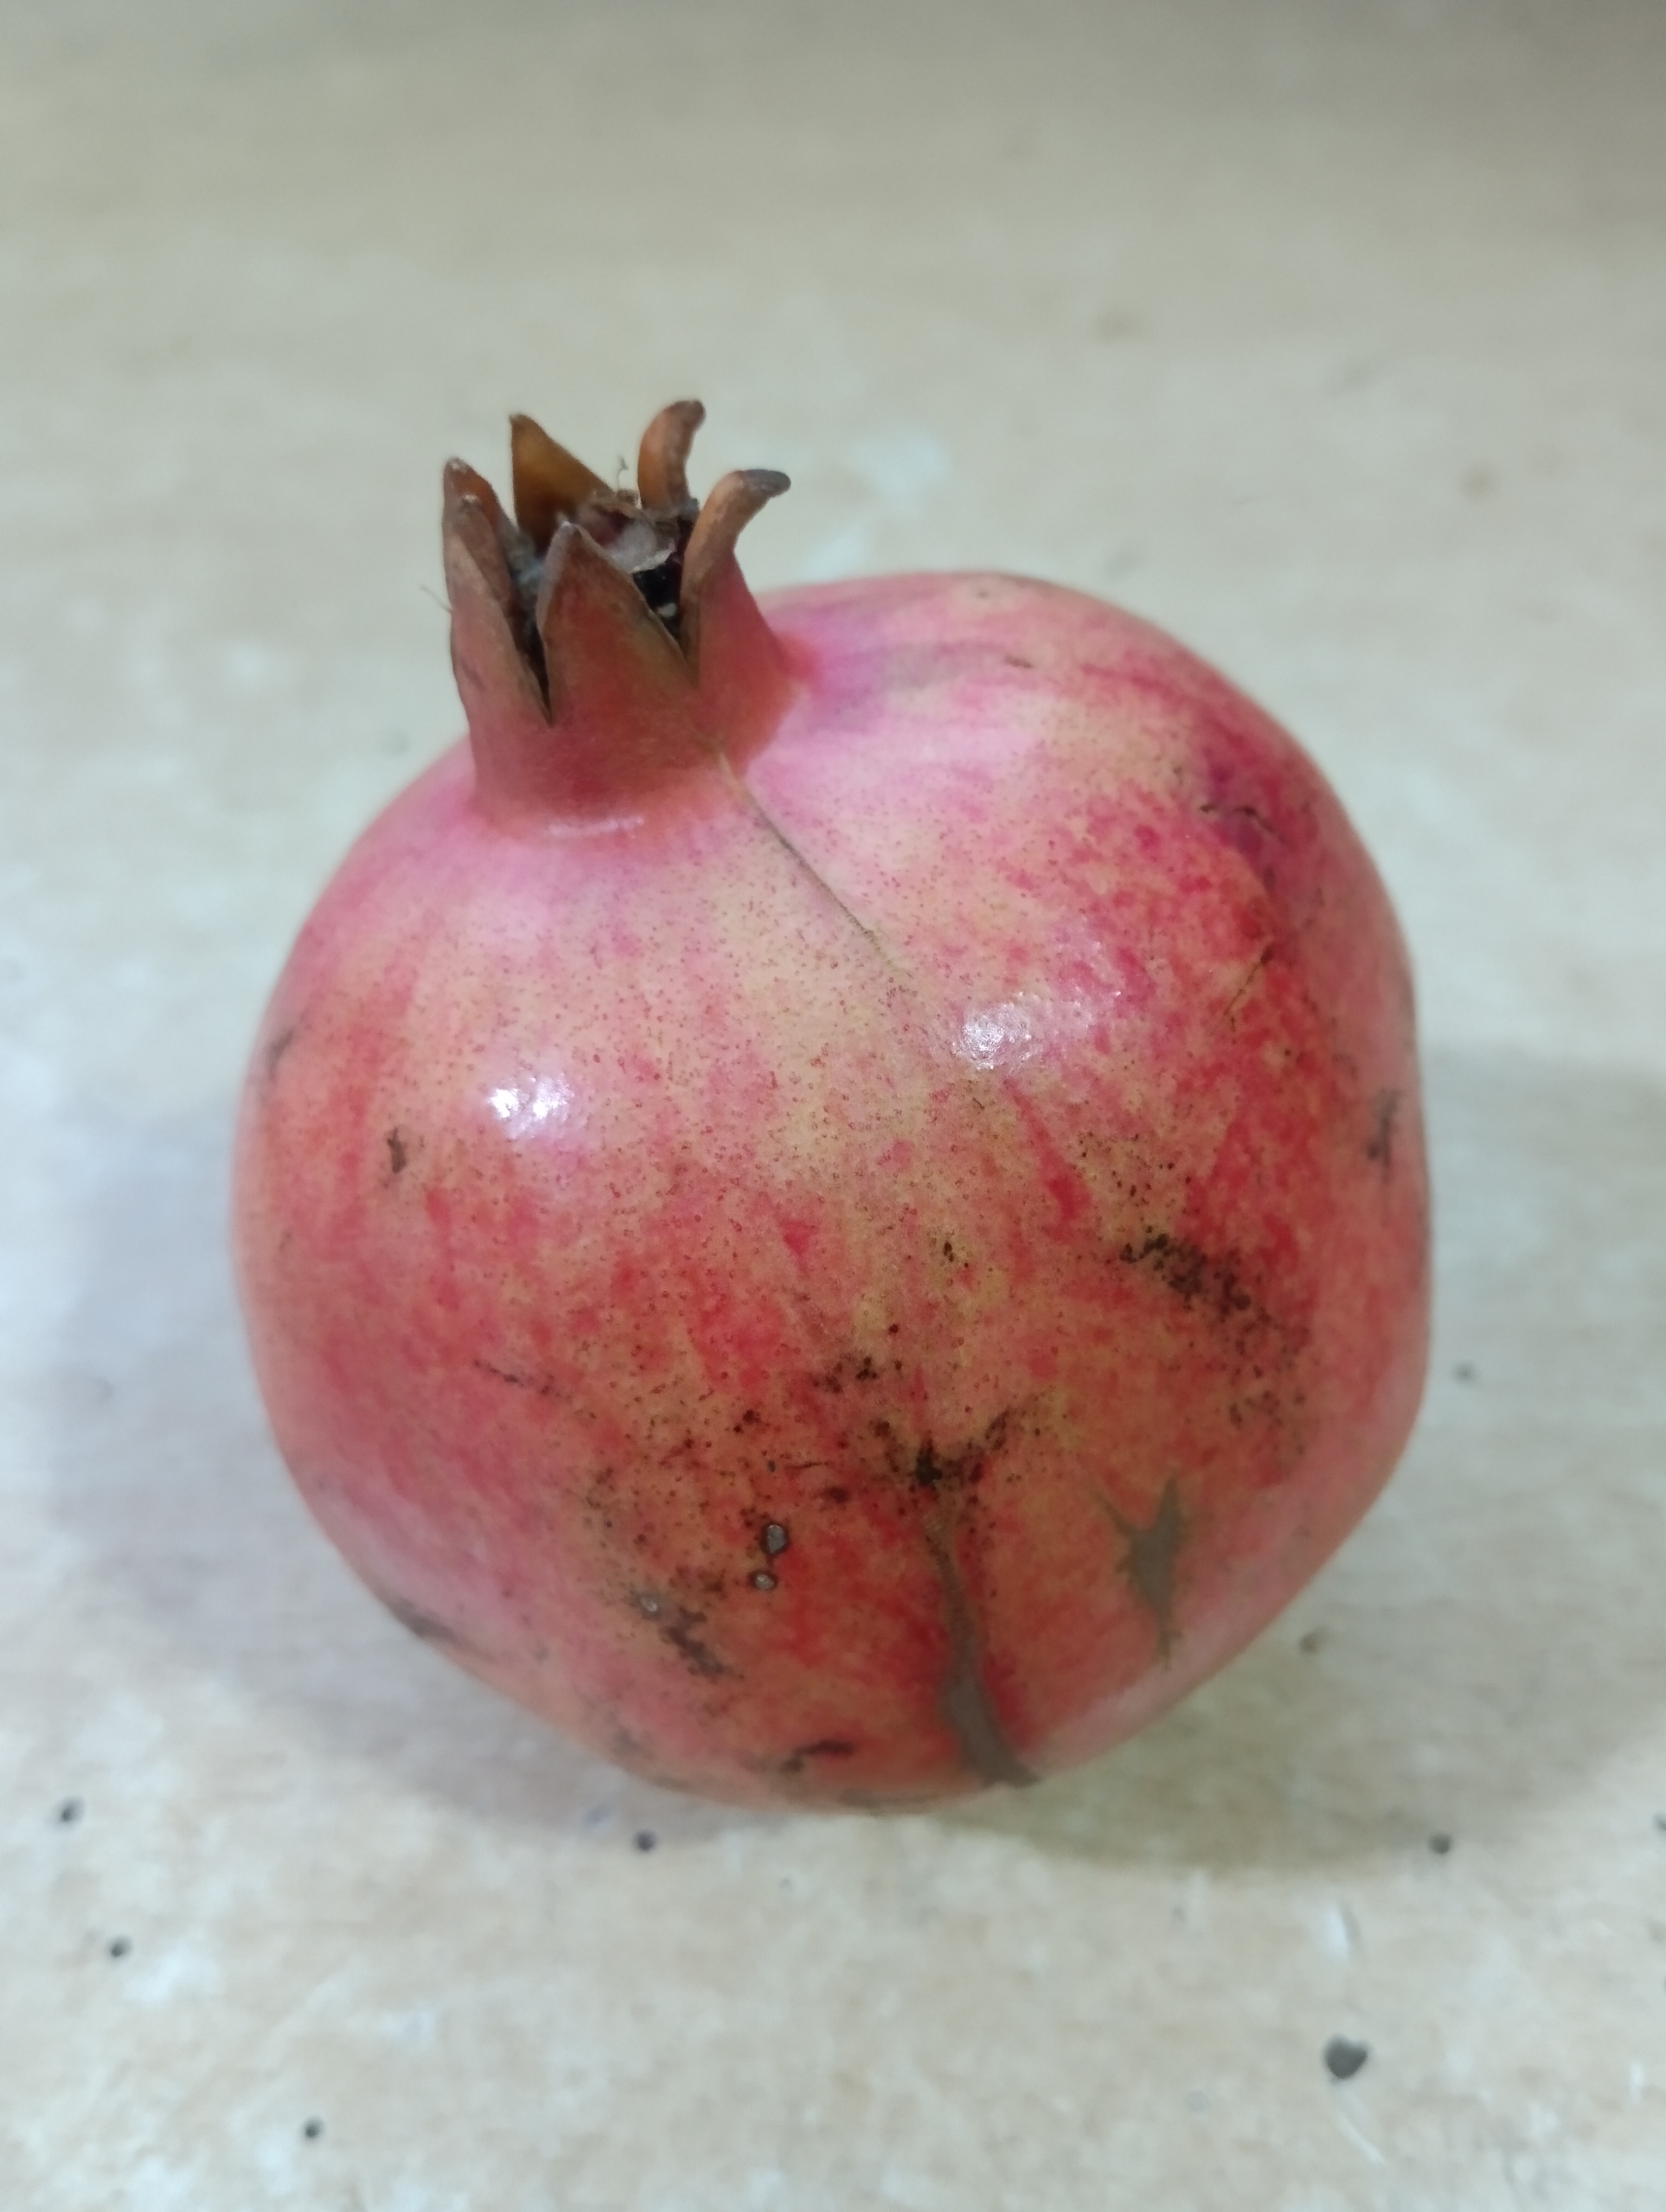
Label: No Defect